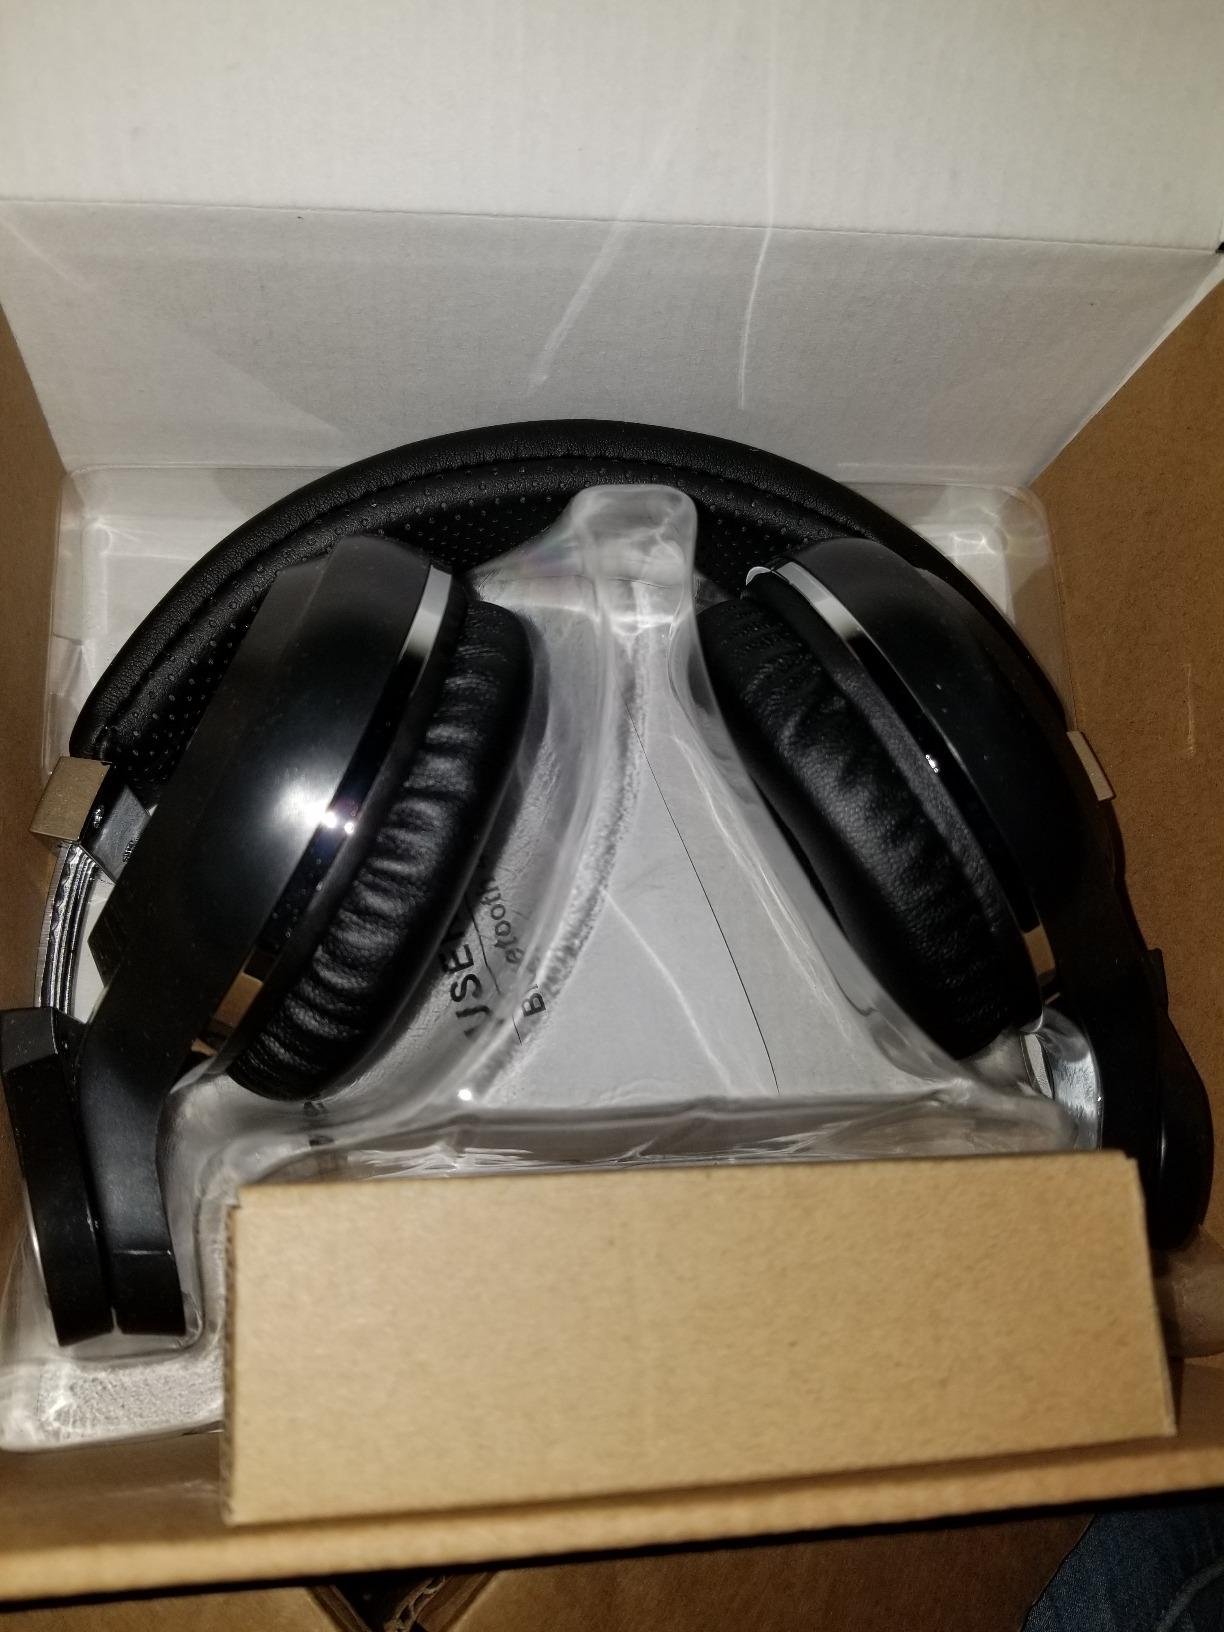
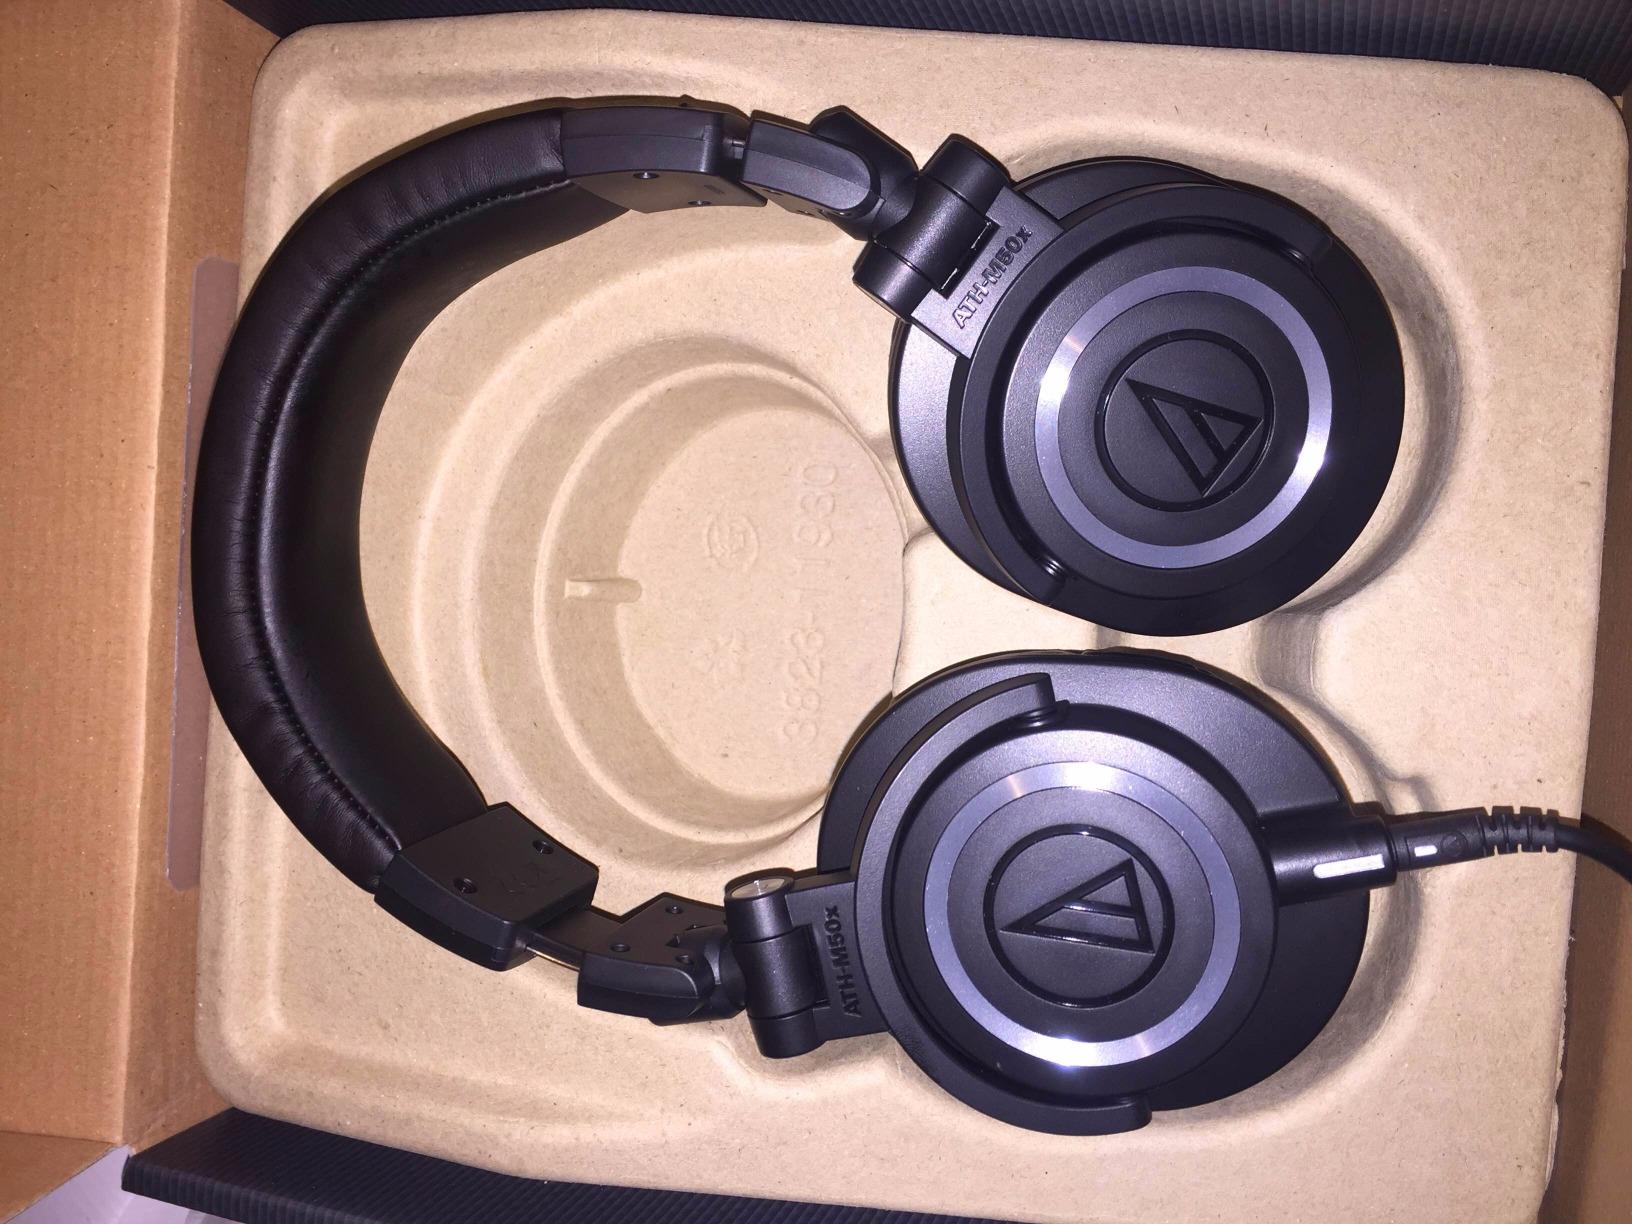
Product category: headphones
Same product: no